La Union

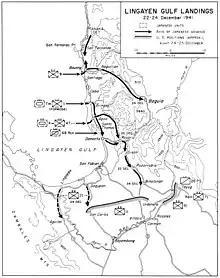
Lingayen Gulf Landings in La Union and the Japanese Advance, December 1941

Meanwhile, Aguinaldo continued his escape, traveling through the mountain roads of San Fernando, San Juan, and Bacnotan, narrowly evading capture. Upon reaching Balaoan, he learned of a plot to avenge General Antonio Luna, who had been killed five days earlier. This plot, intended to unfold in Luna's mother’s hometown of Namacpacan (now Luna), was thwarted by Doña Laureana Luna y Novicio.